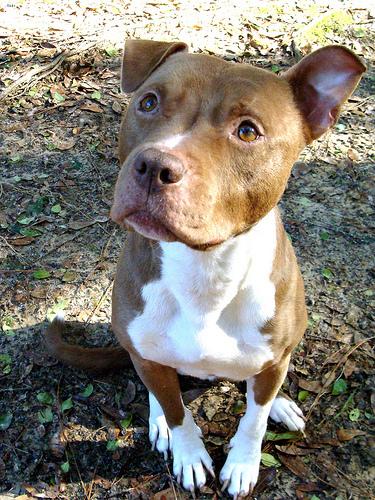
Breed: american pit bull terrier